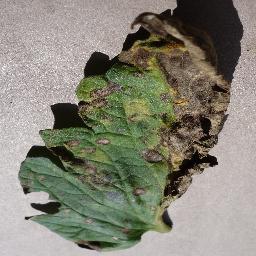
Label: Tomato___Early_blight